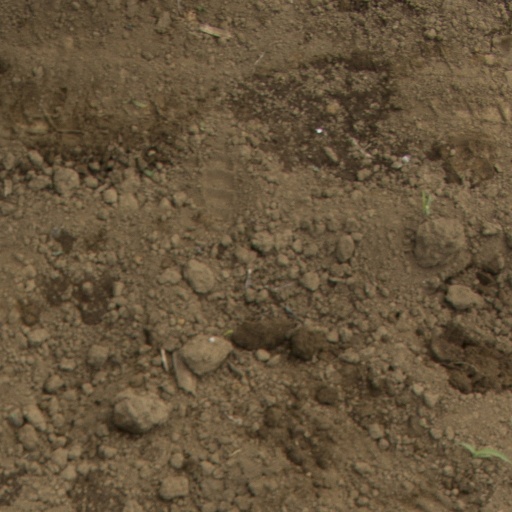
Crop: Jerusalem artichoke